Gender inequality in India

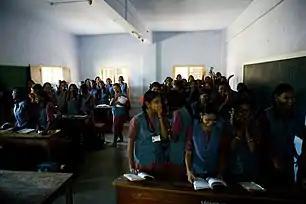
A classroom in an all-girls boarding school in Tamil Nadu, India

Different studies have examined the women in entrepreneurship roles and the attitudes and outcomes surrounding their participation in this informal economic sector. A 2011 study published by Tarakeswara Rao et al. in the "Journal of Commerce" indicated that almost 50% of the Indian population consists of women, yet fewer than 5% of businesses are owned by women. In fact, in terms of entrepreneurship as an occupation, 7% of total entrepreneurs in India are women, while the remaining 93% are men. Another 2011 study conducted by Colin Williams and Anjula Gurtoo, published in the "International Journal of Gender and Entrepreneurship" describes women entrepreneurs face several barriers in the development of their work due to different factors. Some of these barriers include lacking access to institutional credit which presents negative consequences in terms of expanding businesses. In addition, women in this realm may lack a formal designated space for their occupational work and can face gendered violence due to their more open presence in society. The other major challenge for women entrepreneurs is the type of activities performed in their occupational role. Oftentimes, these activities may be quite limited, corresponding to traditional gendered roles, performing business ventures such as selling fruit or flowers at temples in India, which hinders the further development of women entrepreneurs beyond a certain point.